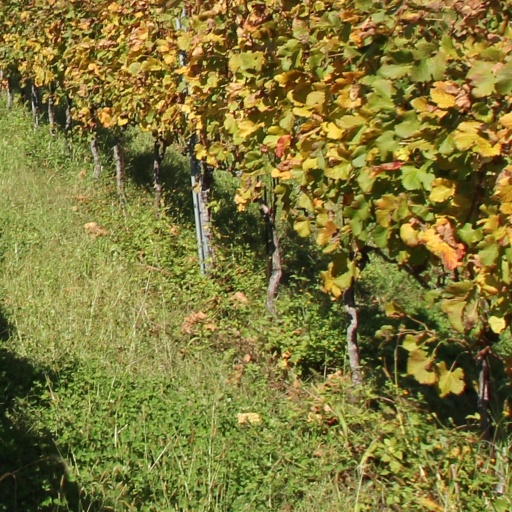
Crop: grape